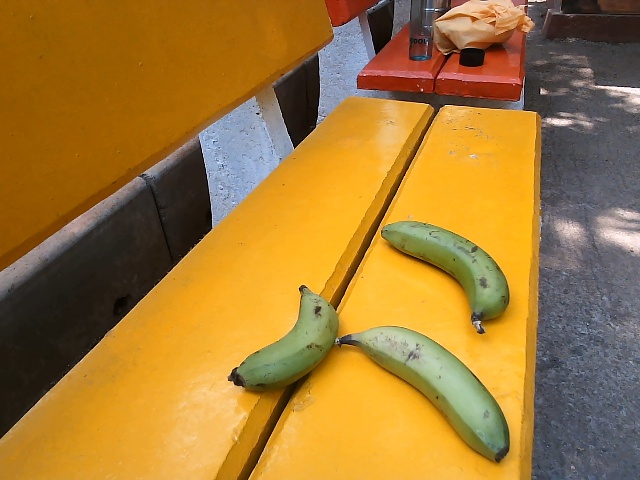
Label: Raw_Banana